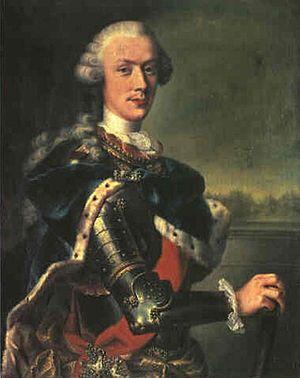
Marie Jeanne Françoise, dite Marianne, Camasse, comtesse de Forbach, née le 2 septembre 1734 à Strasbourg, et décédée le 1ᵉʳ décembre 1807 à Paris, est une danseuse, écrivaine et salonnière française qui devint l'épouse morganatique du duc Christian IV de Deux-Ponts-Birkenfeld.